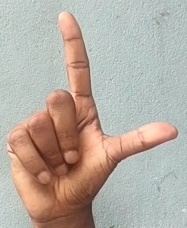
ASL sign: L